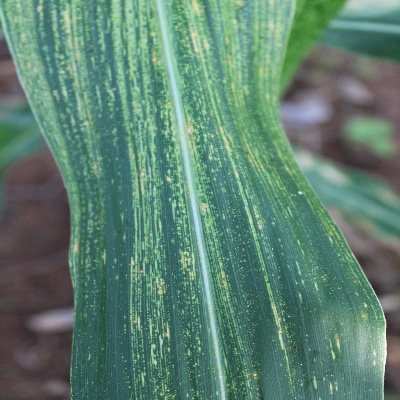
Crop: Maize
Condition: streak virus